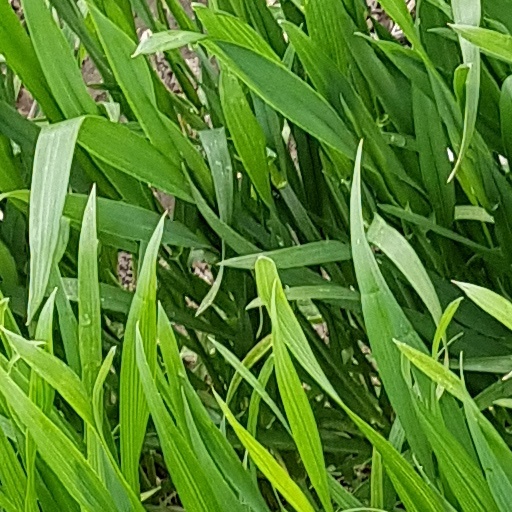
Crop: wheat